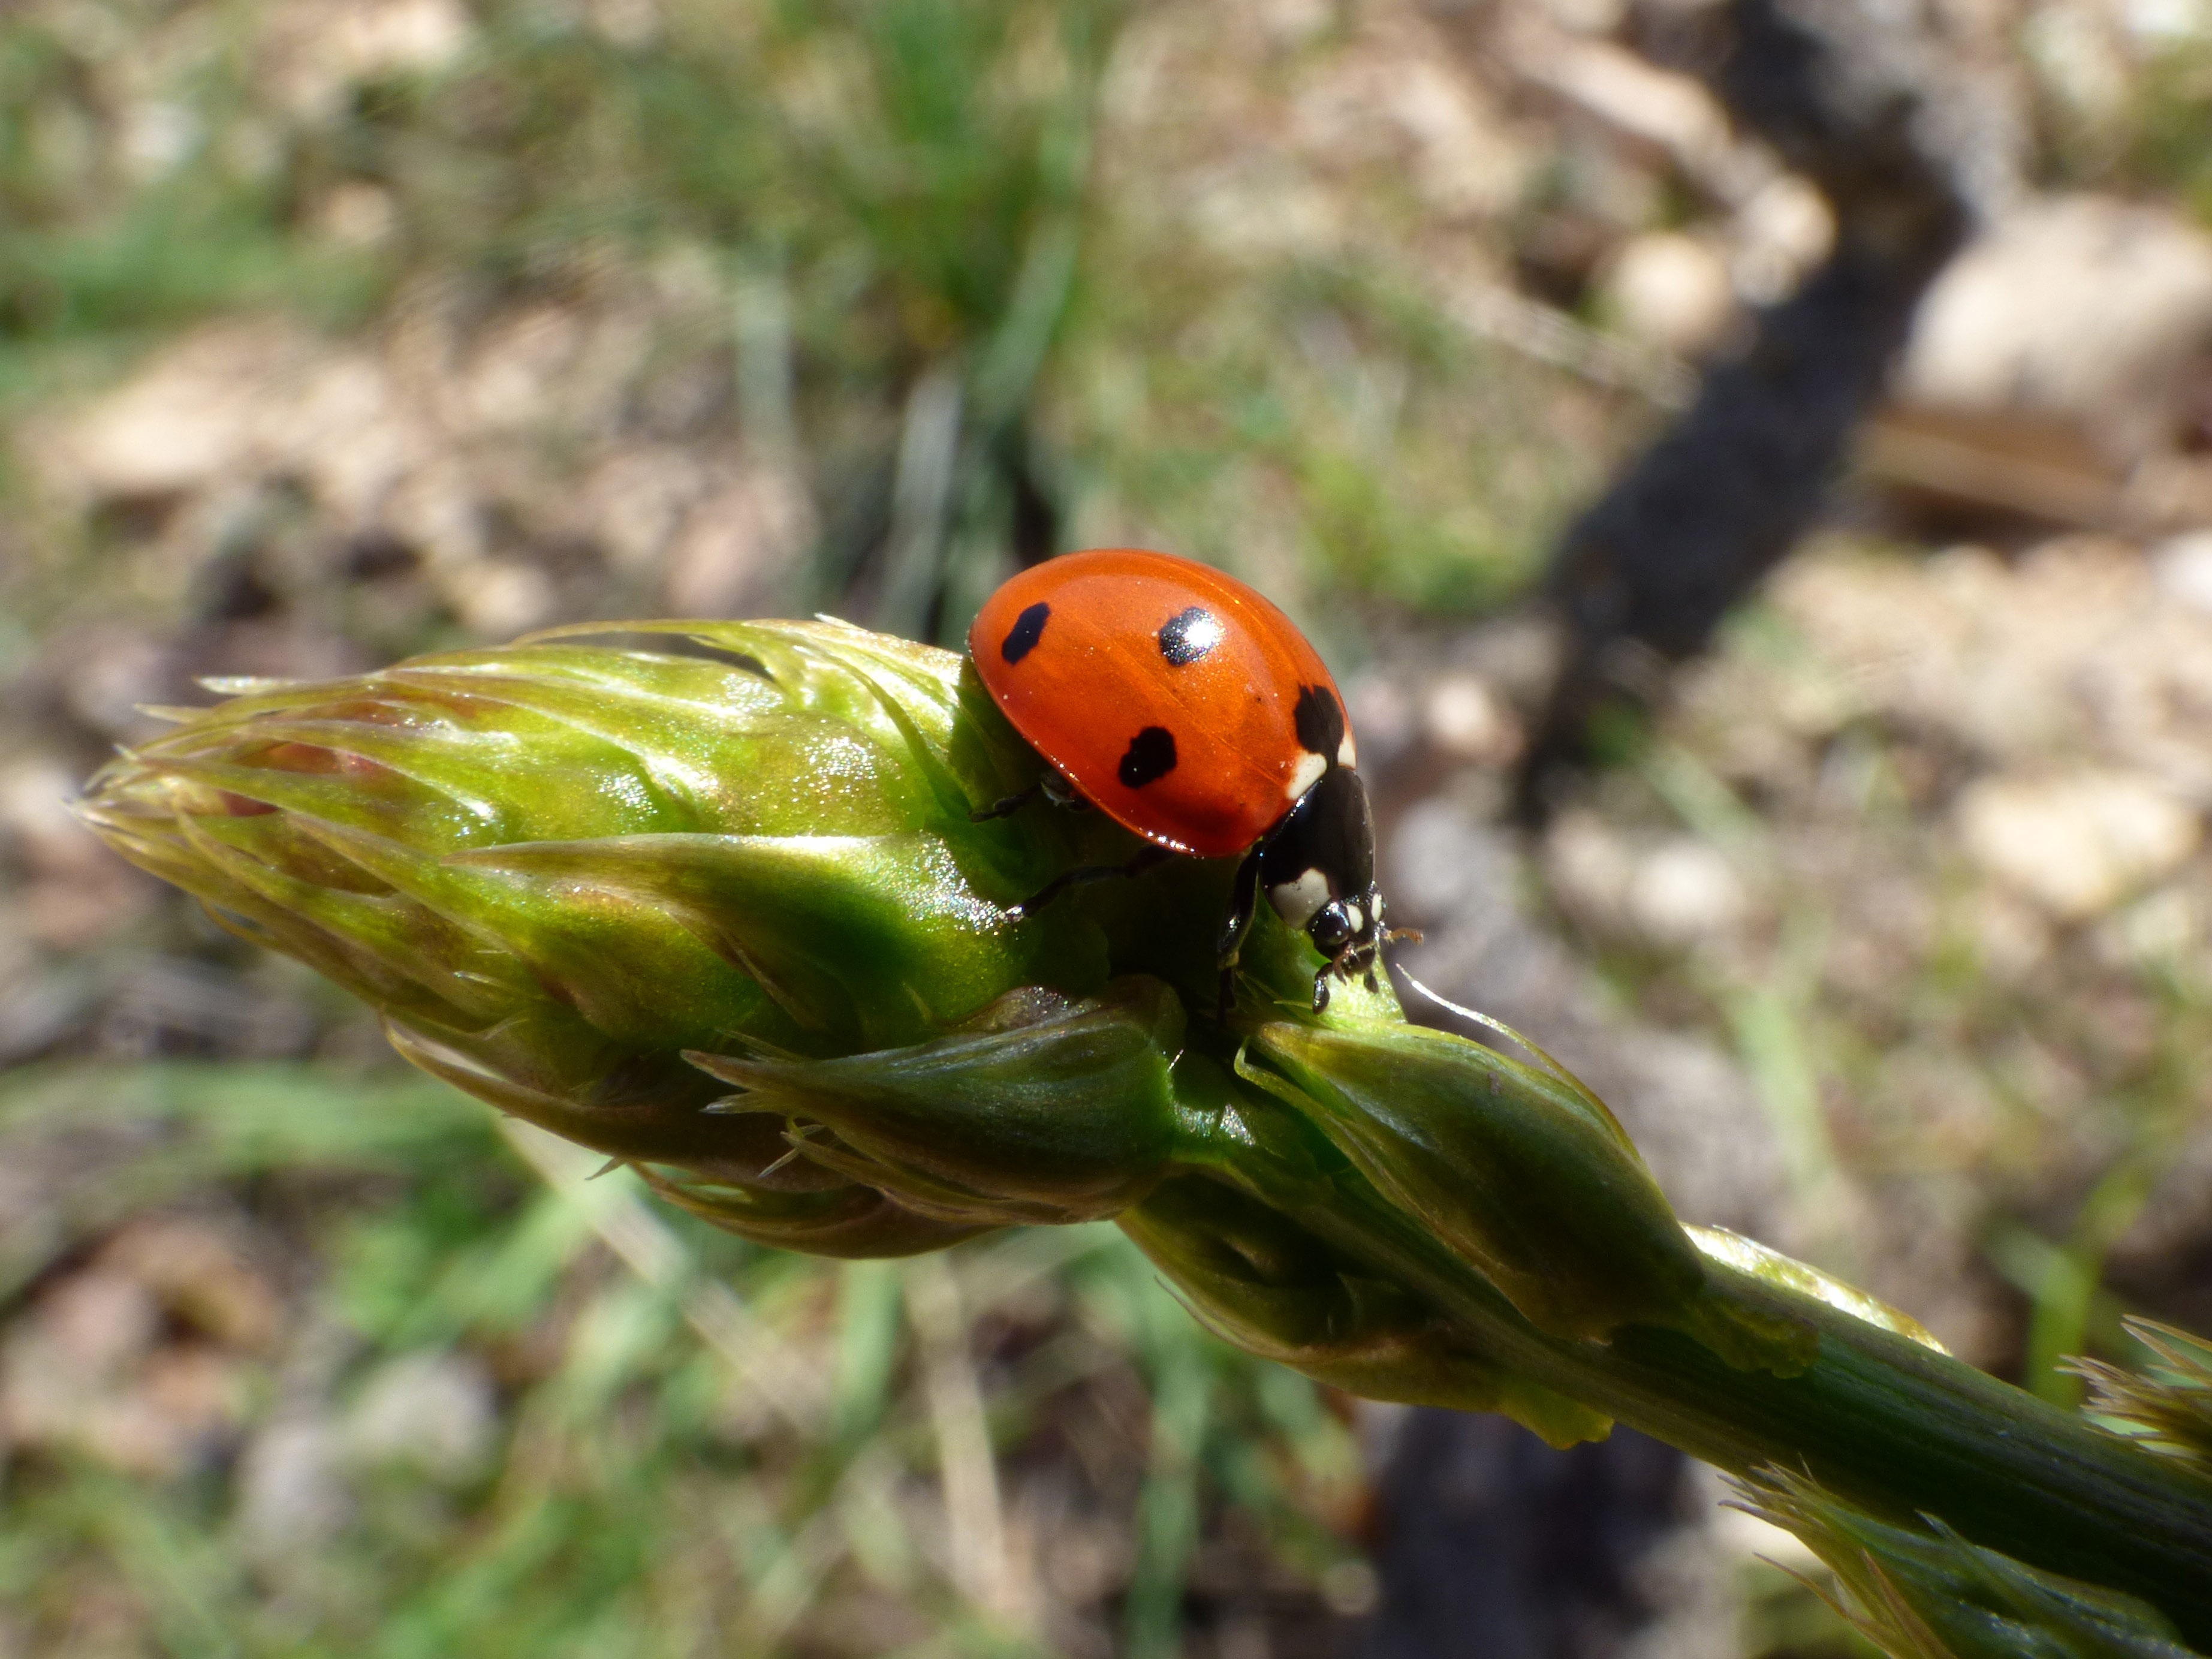
nature, flower, wildlife, green, insect, ladybug, fauna, ladybird, invertebrate, close up, detail, beetle, asparagus, macro photography, arthropod, leaf beetle, coccinella septempunctata